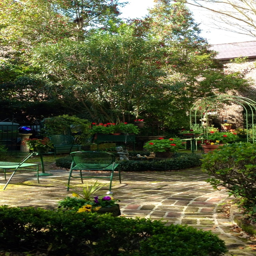
sneak peek into a garden !